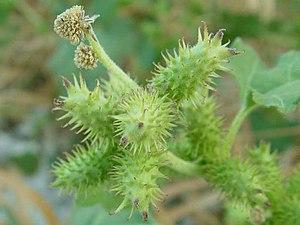
Xanthium strumarium L., la lampourde glouteron ou lampourde commune, est une plante herbacée annuelle de la famille des Astéracées.